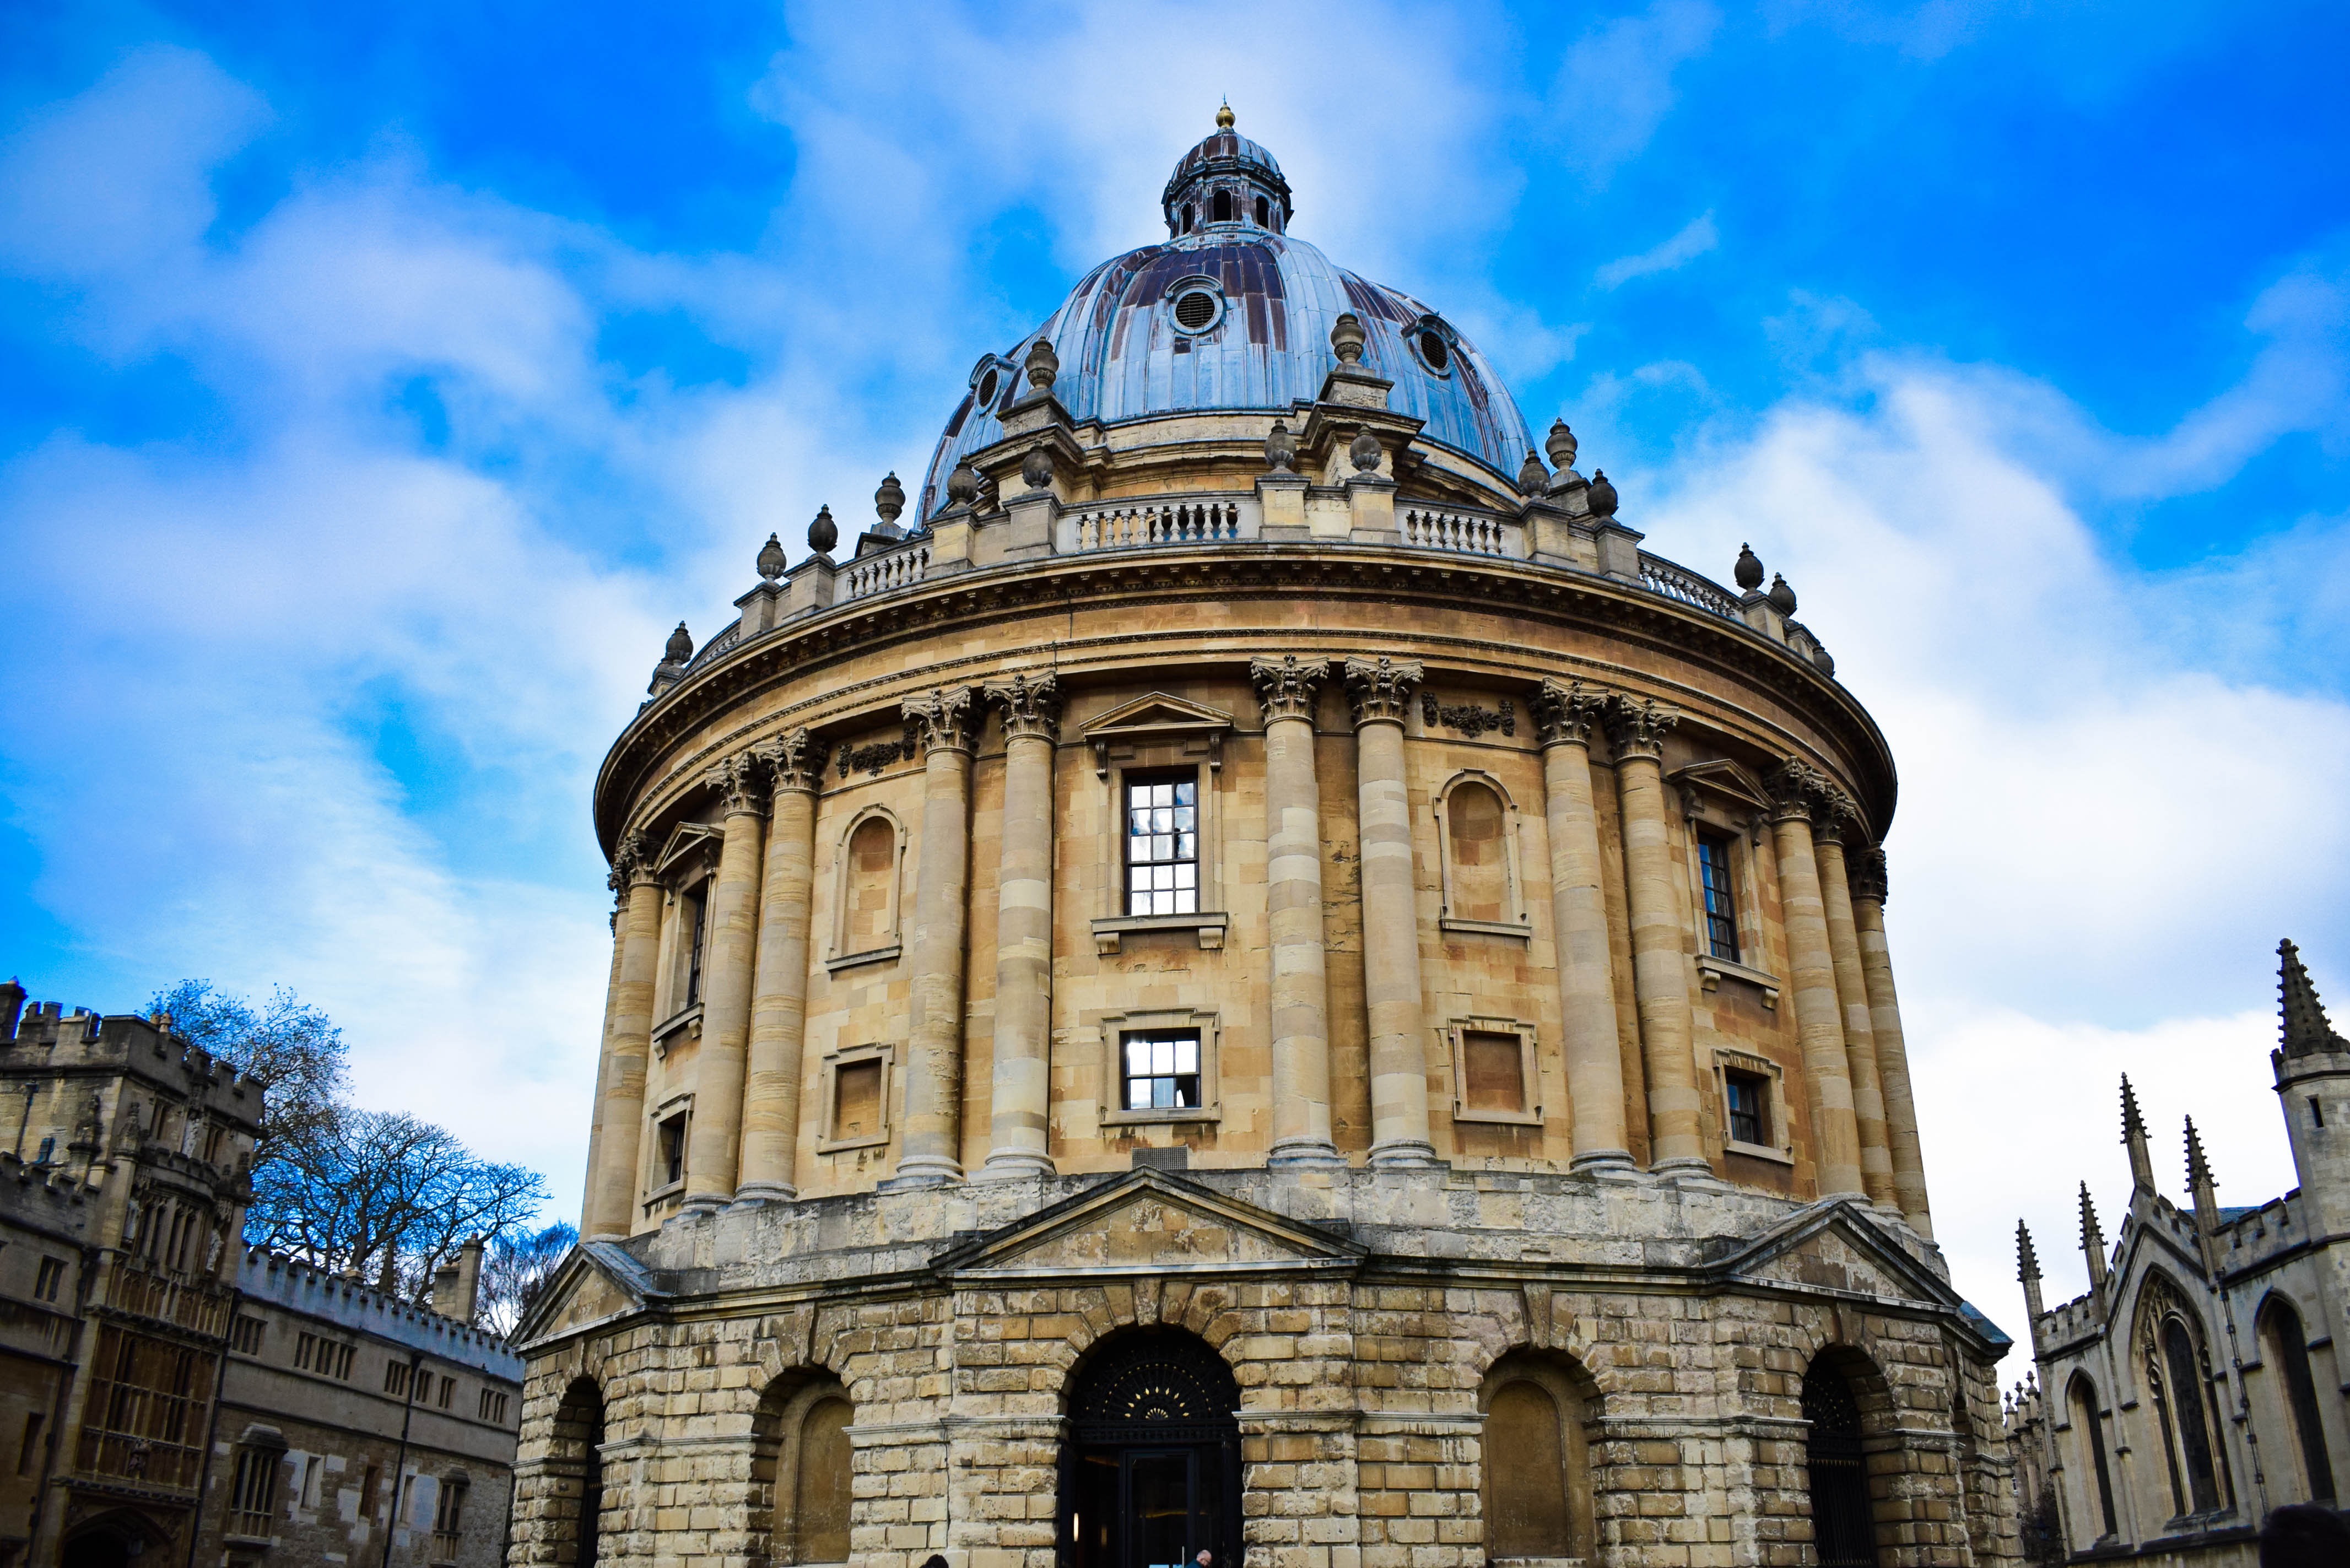
architecture, building, cityscape, tower, landmark, facade, church, cathedral, place of worship, synagogue, basilica, dome